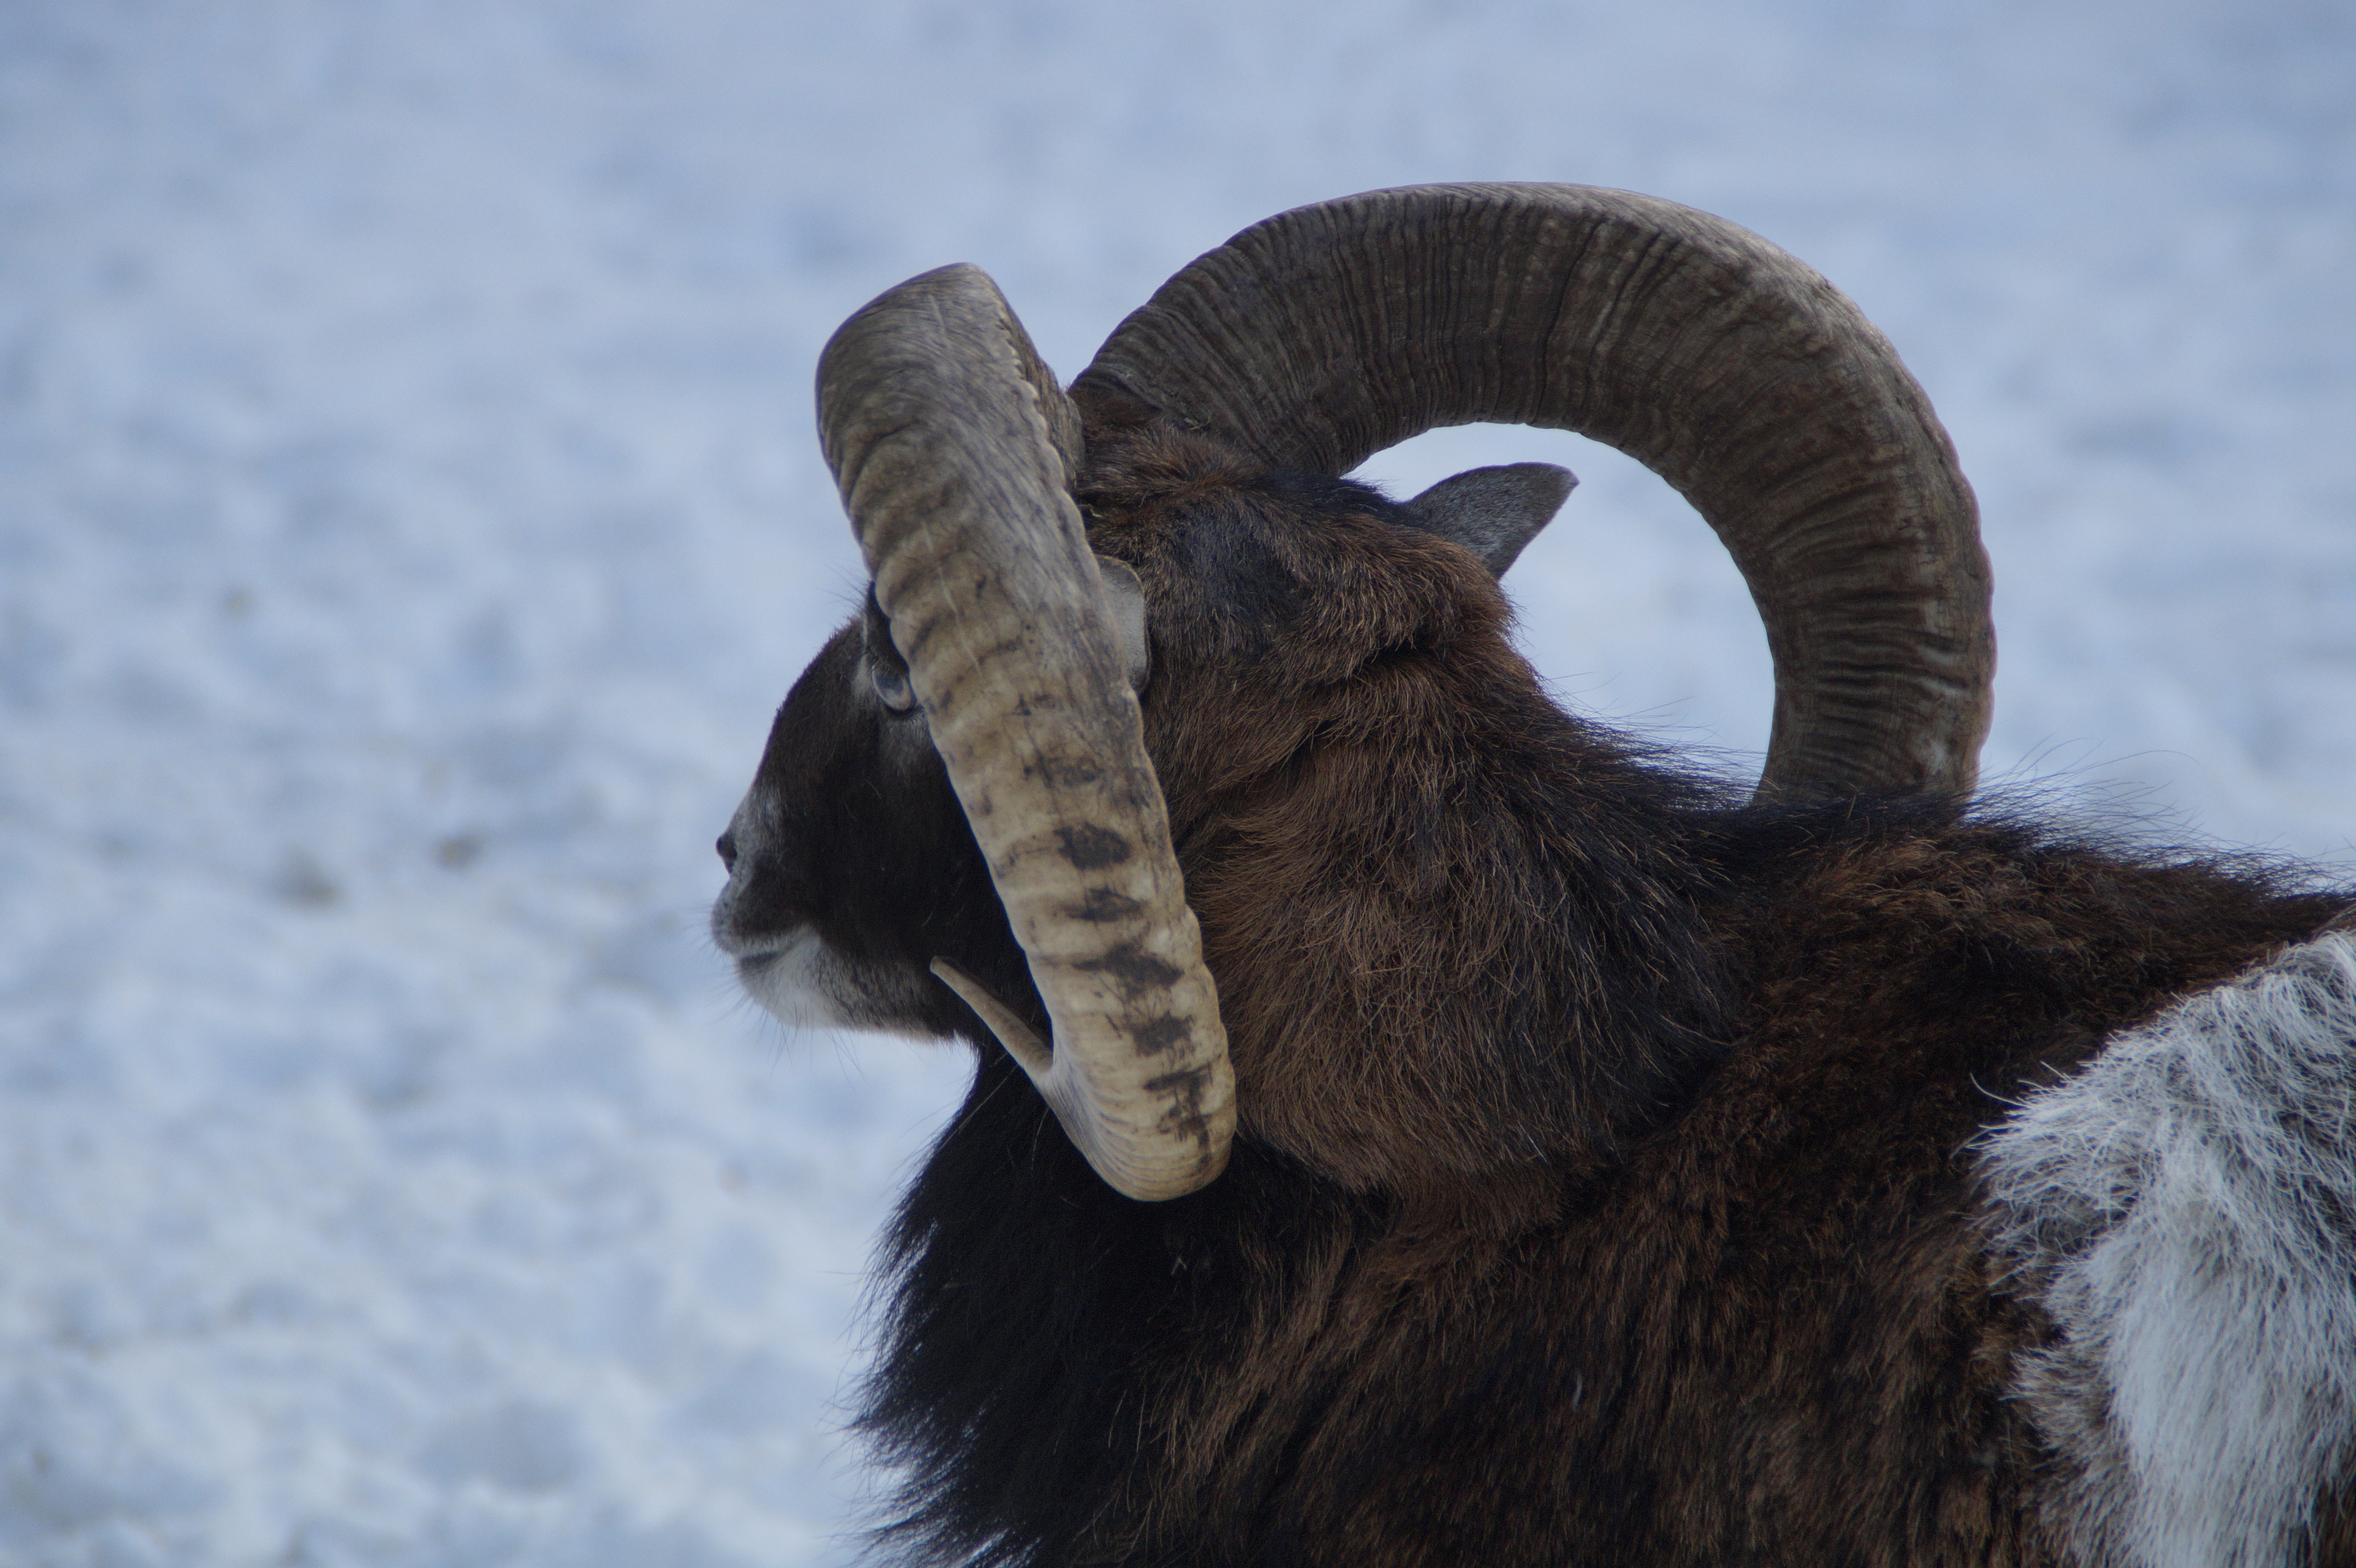
snow, cold, winter, white, animal, wildlife, zoo, horn, sheep, mammal, snowy, fauna, close up, enclosure, goats, vertebrate, ram, horns, wintry, bock, deer park, mouflon, petting zoo, cow goat family, muskox, winter fur